Gustaf Aulén

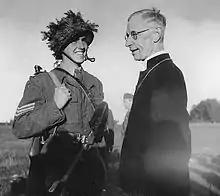
Gustaf Aulén (Right)

Gustaf Emanuel Hildebrand Aulén (15 May 1879 – 16 December 1977) was the Bishop of Strängnäs in the Church of Sweden, a Lutheran theologian, and the author of "Christus Victor", a work which still exerts considerable influence on contemporary theological thinking on the atonement.